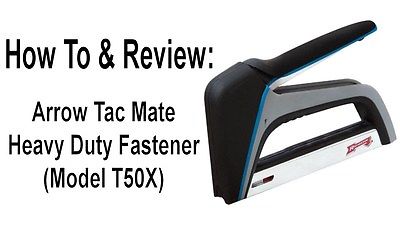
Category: stapler